Chintakayala Ravi

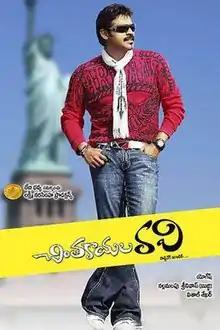
Movie Poster

Chintakayala Ravi is a 2008 Telugu-language romantic comedy film produced by Nallamalupu Bujji and directed by Yogi. The cross over cinema, starring Venkatesh, and Anushka Shetty in lead roles, while Mamta Mohandas and Venu Thottempudi in a supporting roles, with songs composed by Vishal–Shekhar and background score composed by Mani Sharma.